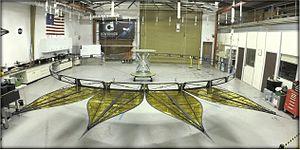
La mission New Worlds est une proposition de mission spatiale étudiée dans les années 2000 par l'agence spatiale américaine, la NASA, dont les caractéristiques techniques permettraient d'étudier directement la lumière des planètes gravitant autour d'autres étoiles. Son concept repose sur l'association d'un télescope spatial avec un grand système d'occultation placé dans l'espace à grande distance de celui-ci et conçu pour bloquer la lumière de l'étoile centrale afin d'observer ses exoplanètes. Les observations pourraient être effectuées avec un télescope spatial existant, comme le télescope spatial James-Webb lorsqu'il aura été lancé, ou un télescope optique dédié et travaillant dans le domaine de la lumière visible, avec une conception optimisée pour la recherche de planètes extrasolaires.